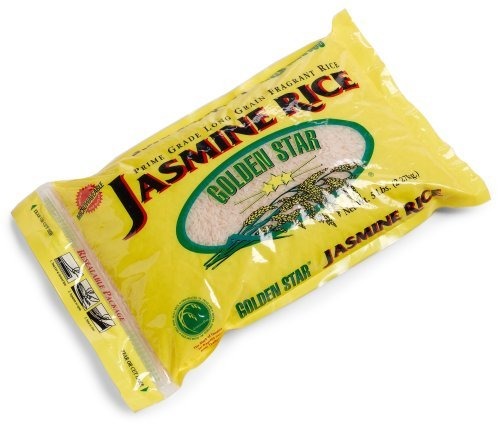
Item Name: Golden Star Jasmine Rice, 5 lb by GoldenStar
Value: 80.0
Unit: Ounce

Price: 6.84